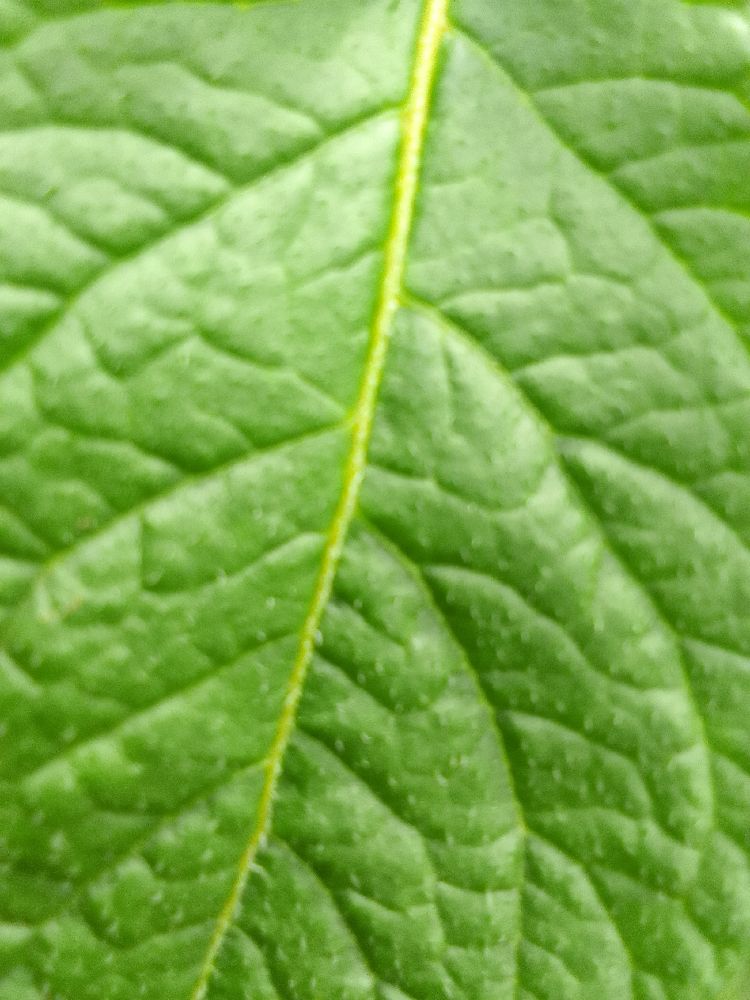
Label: Healthy